Public housing estates in Tin Shui Wai

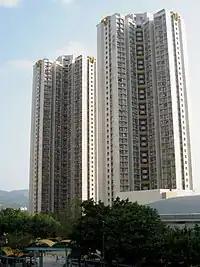
Tin Oi Court

Tin Oi Court is a HOS court in Tin Shui Estate, Tin Shui Wai. It has only two blocks completed in 1993.